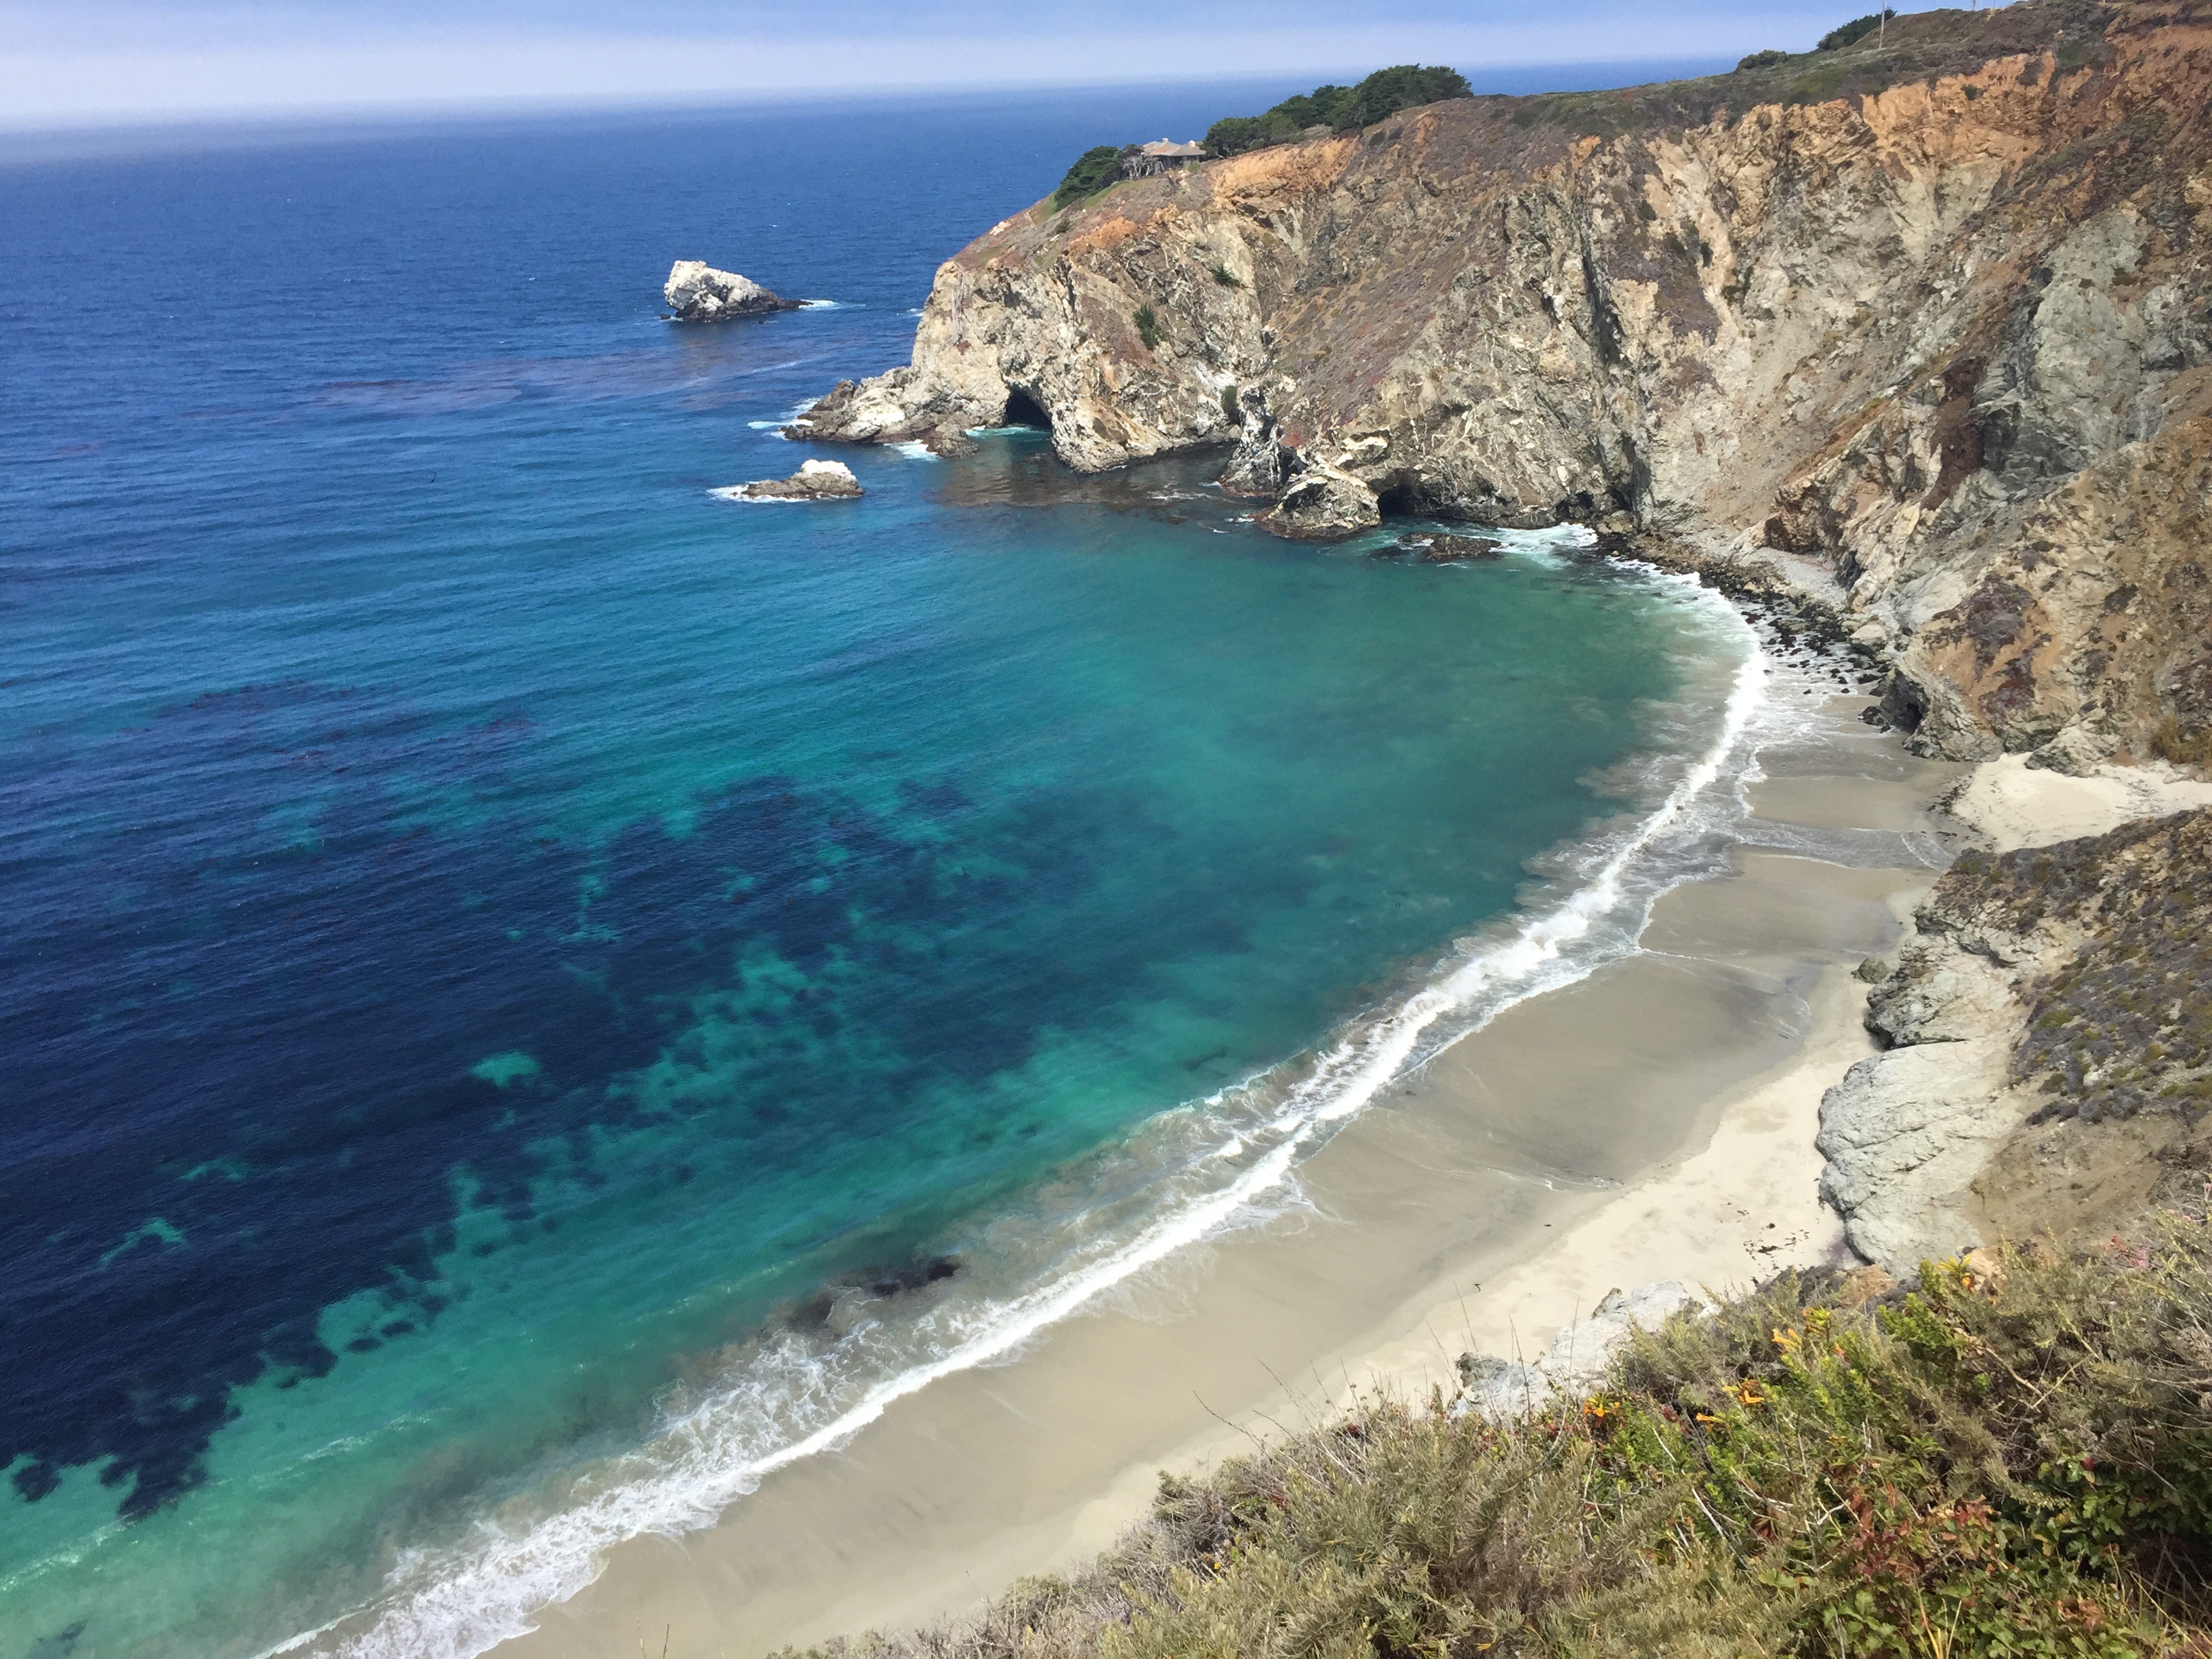
beach, sea, coast, water, nature, sand, ocean, horizon, road, shore, wave, summer, vacation, travel, coastline, cliff, cove, usa, bay, tourism, terrain, california, body of water, road trip, colors, cliffs, bright, beauty, pacific, cape, islet, landform, california beach, geographical feature, wind wave